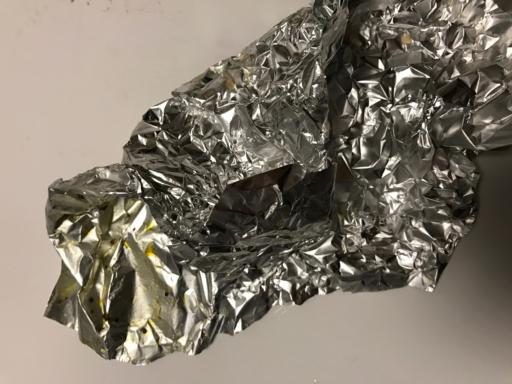
Waste category: metal